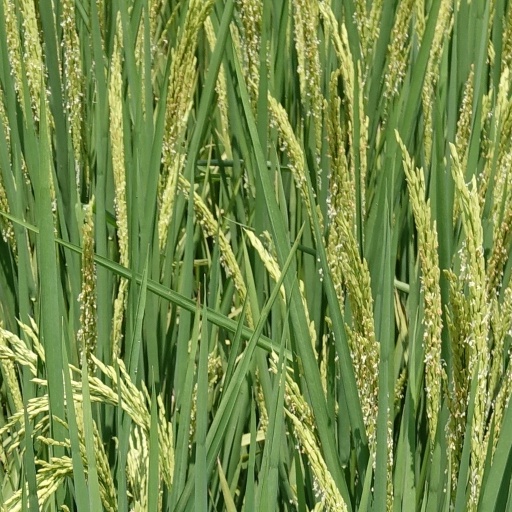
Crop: rice